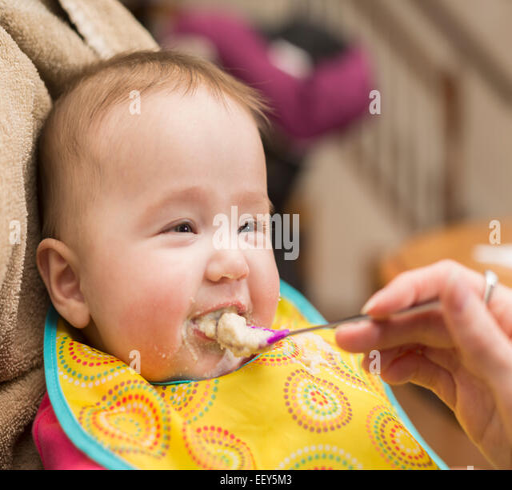
small baby girl is given her first solid food on a spoon and is unsure about the process